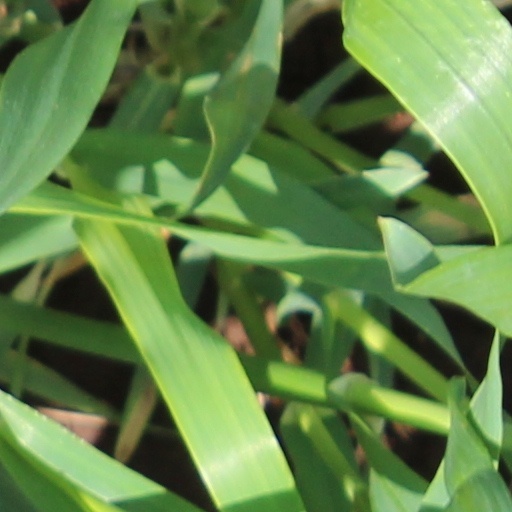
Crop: wheat